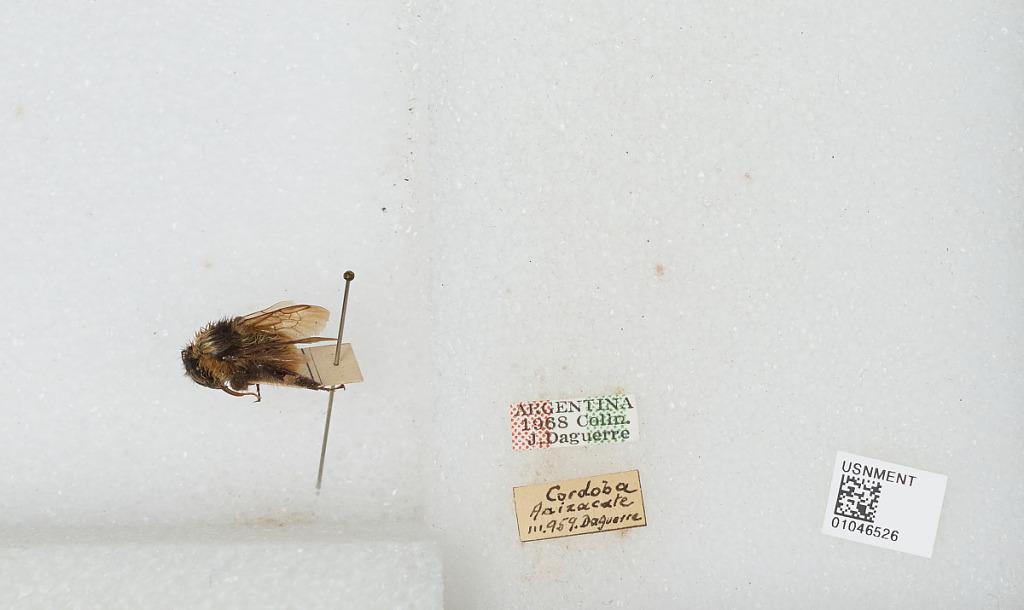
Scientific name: Bombus sp.
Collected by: J. Daguerre
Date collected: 1959-3-9
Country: Argentina
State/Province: Cordoba
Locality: Anizacate